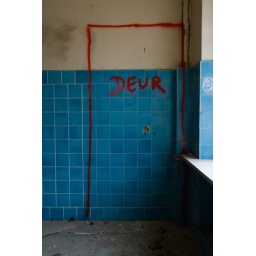
Reminded me of those cartoons in which they draw doors on walls in order to escape.